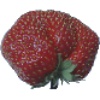
Label: strawberry_wedge